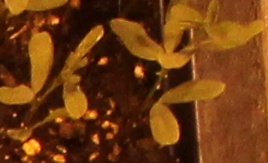
Label: Lentil